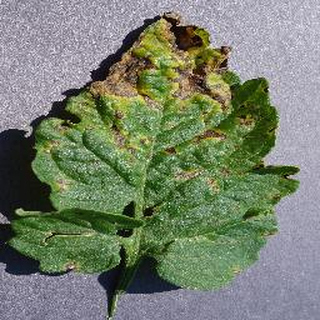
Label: tomato_septoria_leaf_spot